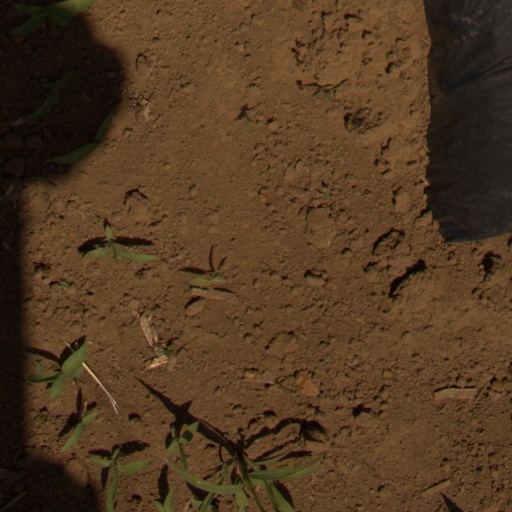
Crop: Jerusalem artichoke